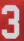
Number: 3